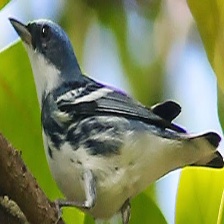
Species: CERULEAN WARBLER
Scientific name: SETOPHAGA CERULEA